South Burnett

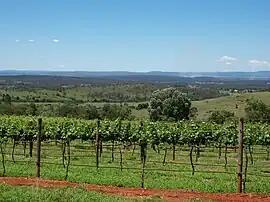
The rich soils of the region support a thriving agricultural industry

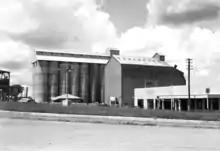
Peanut silos, 1945

The South Burnett is a peanut growing and wine-producing area on the Great Dividing Range, north of the Darling Downs, in Queensland. It is with the basin of the Burnett River. The area is within two local government areas, South Burnett Region and Gympie Region.